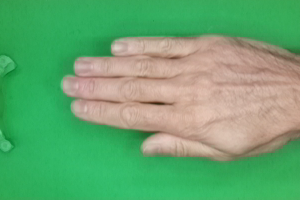
Label: paper